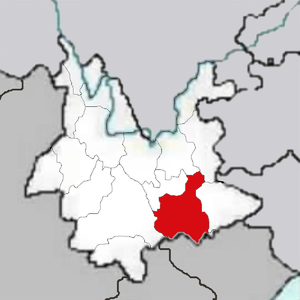
La préfecture autonome hani et yi de Honghe est une subdivision administrative du sud-est de la province du Yunnan en Chine. Son chef-lieu est le xian de Mengzi.